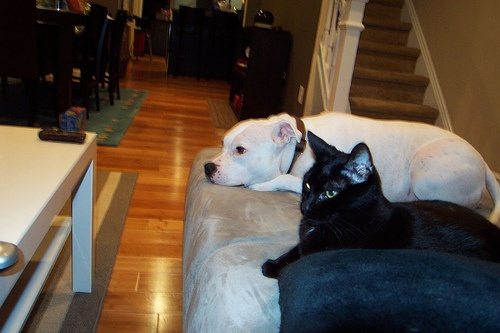
A cat sitting next to a dog  on a couch at the bottom of stairs.
A cat and dog laying next to each other on a couch.
a dog and a cat lay on a couch in a living room
A black cat and a white dog lay on a couch
A white dog and a black cat sitting on a couch.